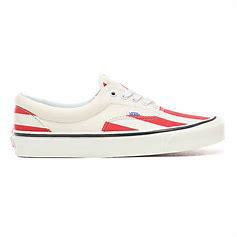
Brand: Vans
Model: Era 95 DX